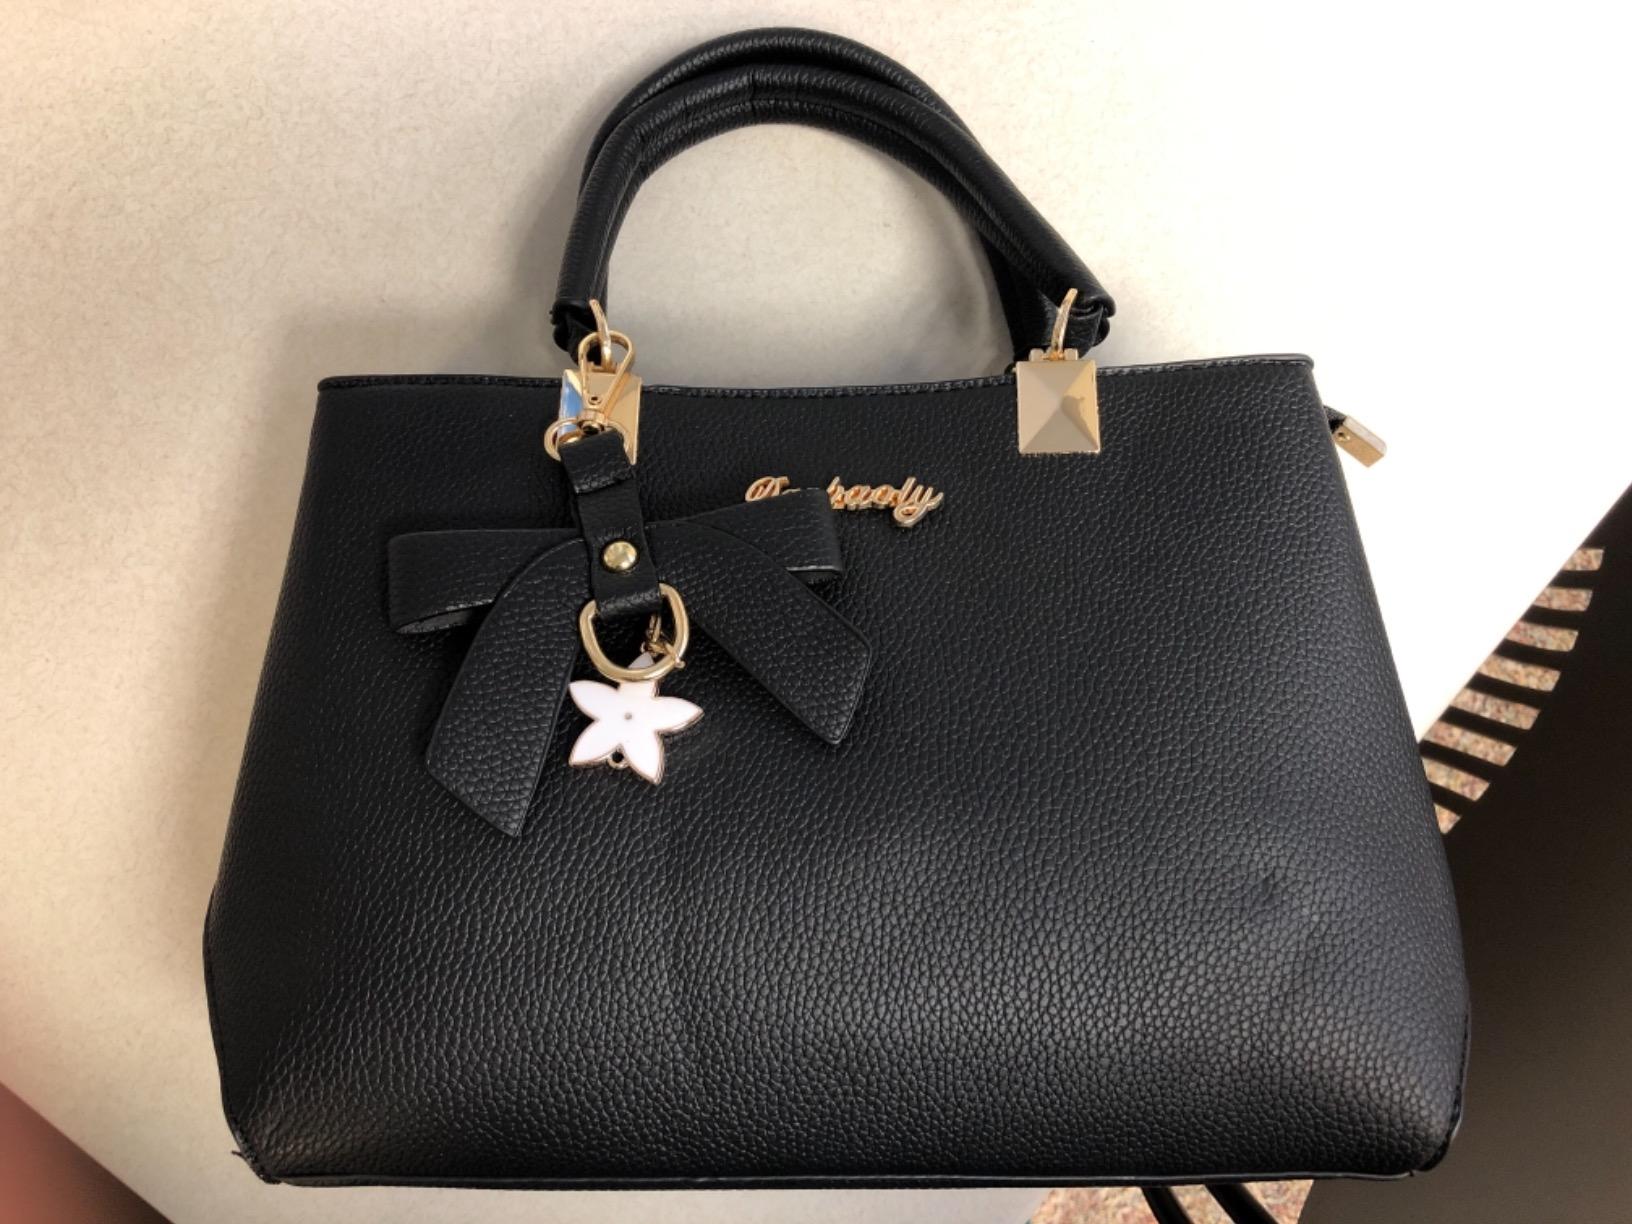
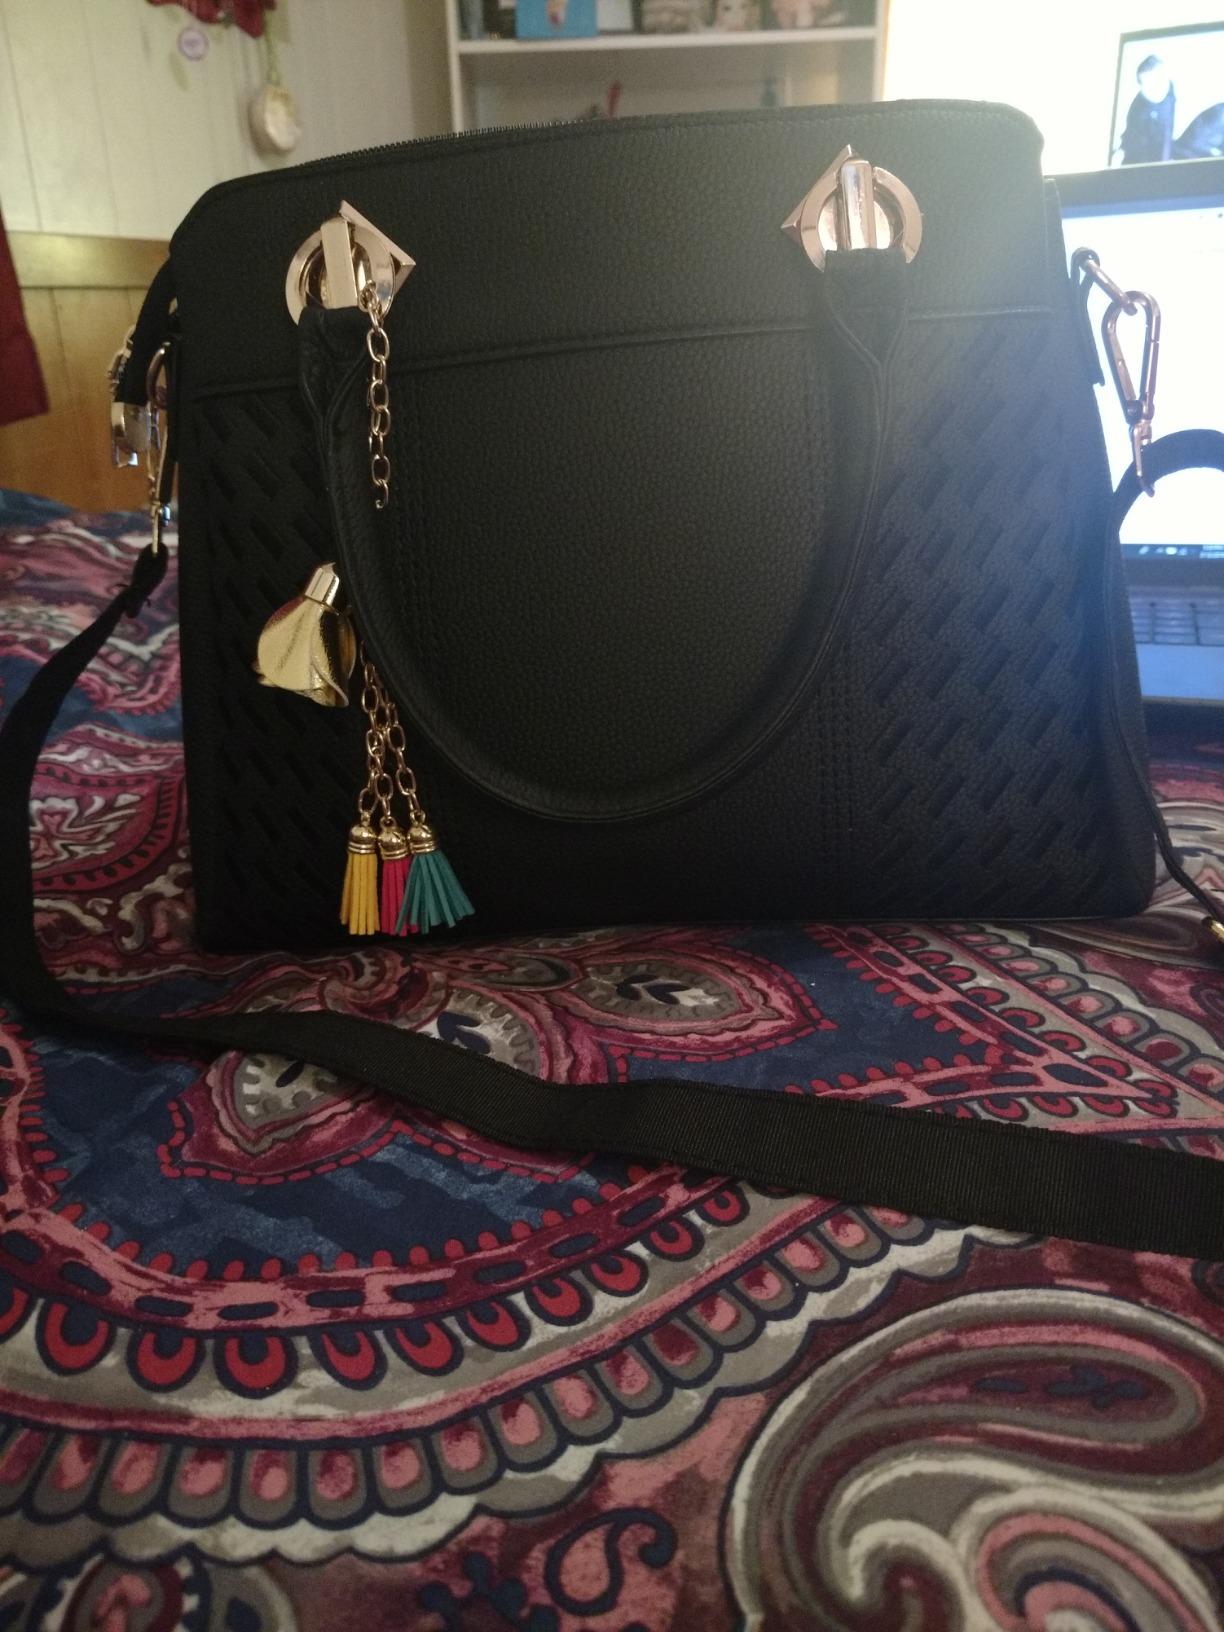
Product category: accessories_handbag
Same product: no